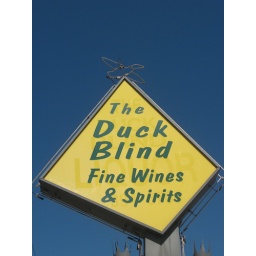
A real duck blind cannot be found within two hundred miles of this sign.